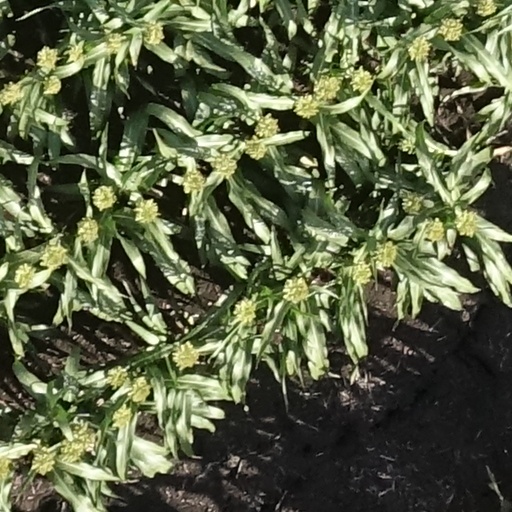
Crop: sorghum